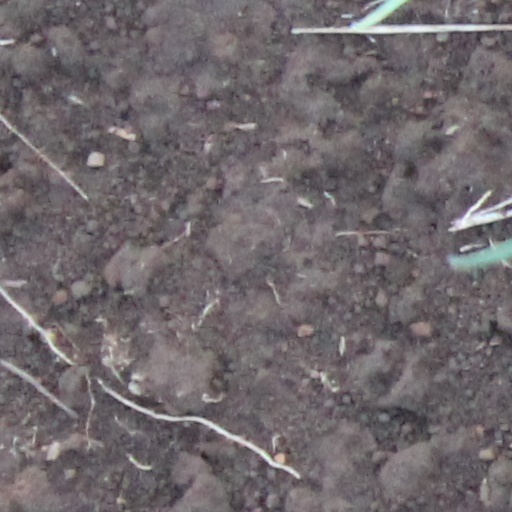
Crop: wheat